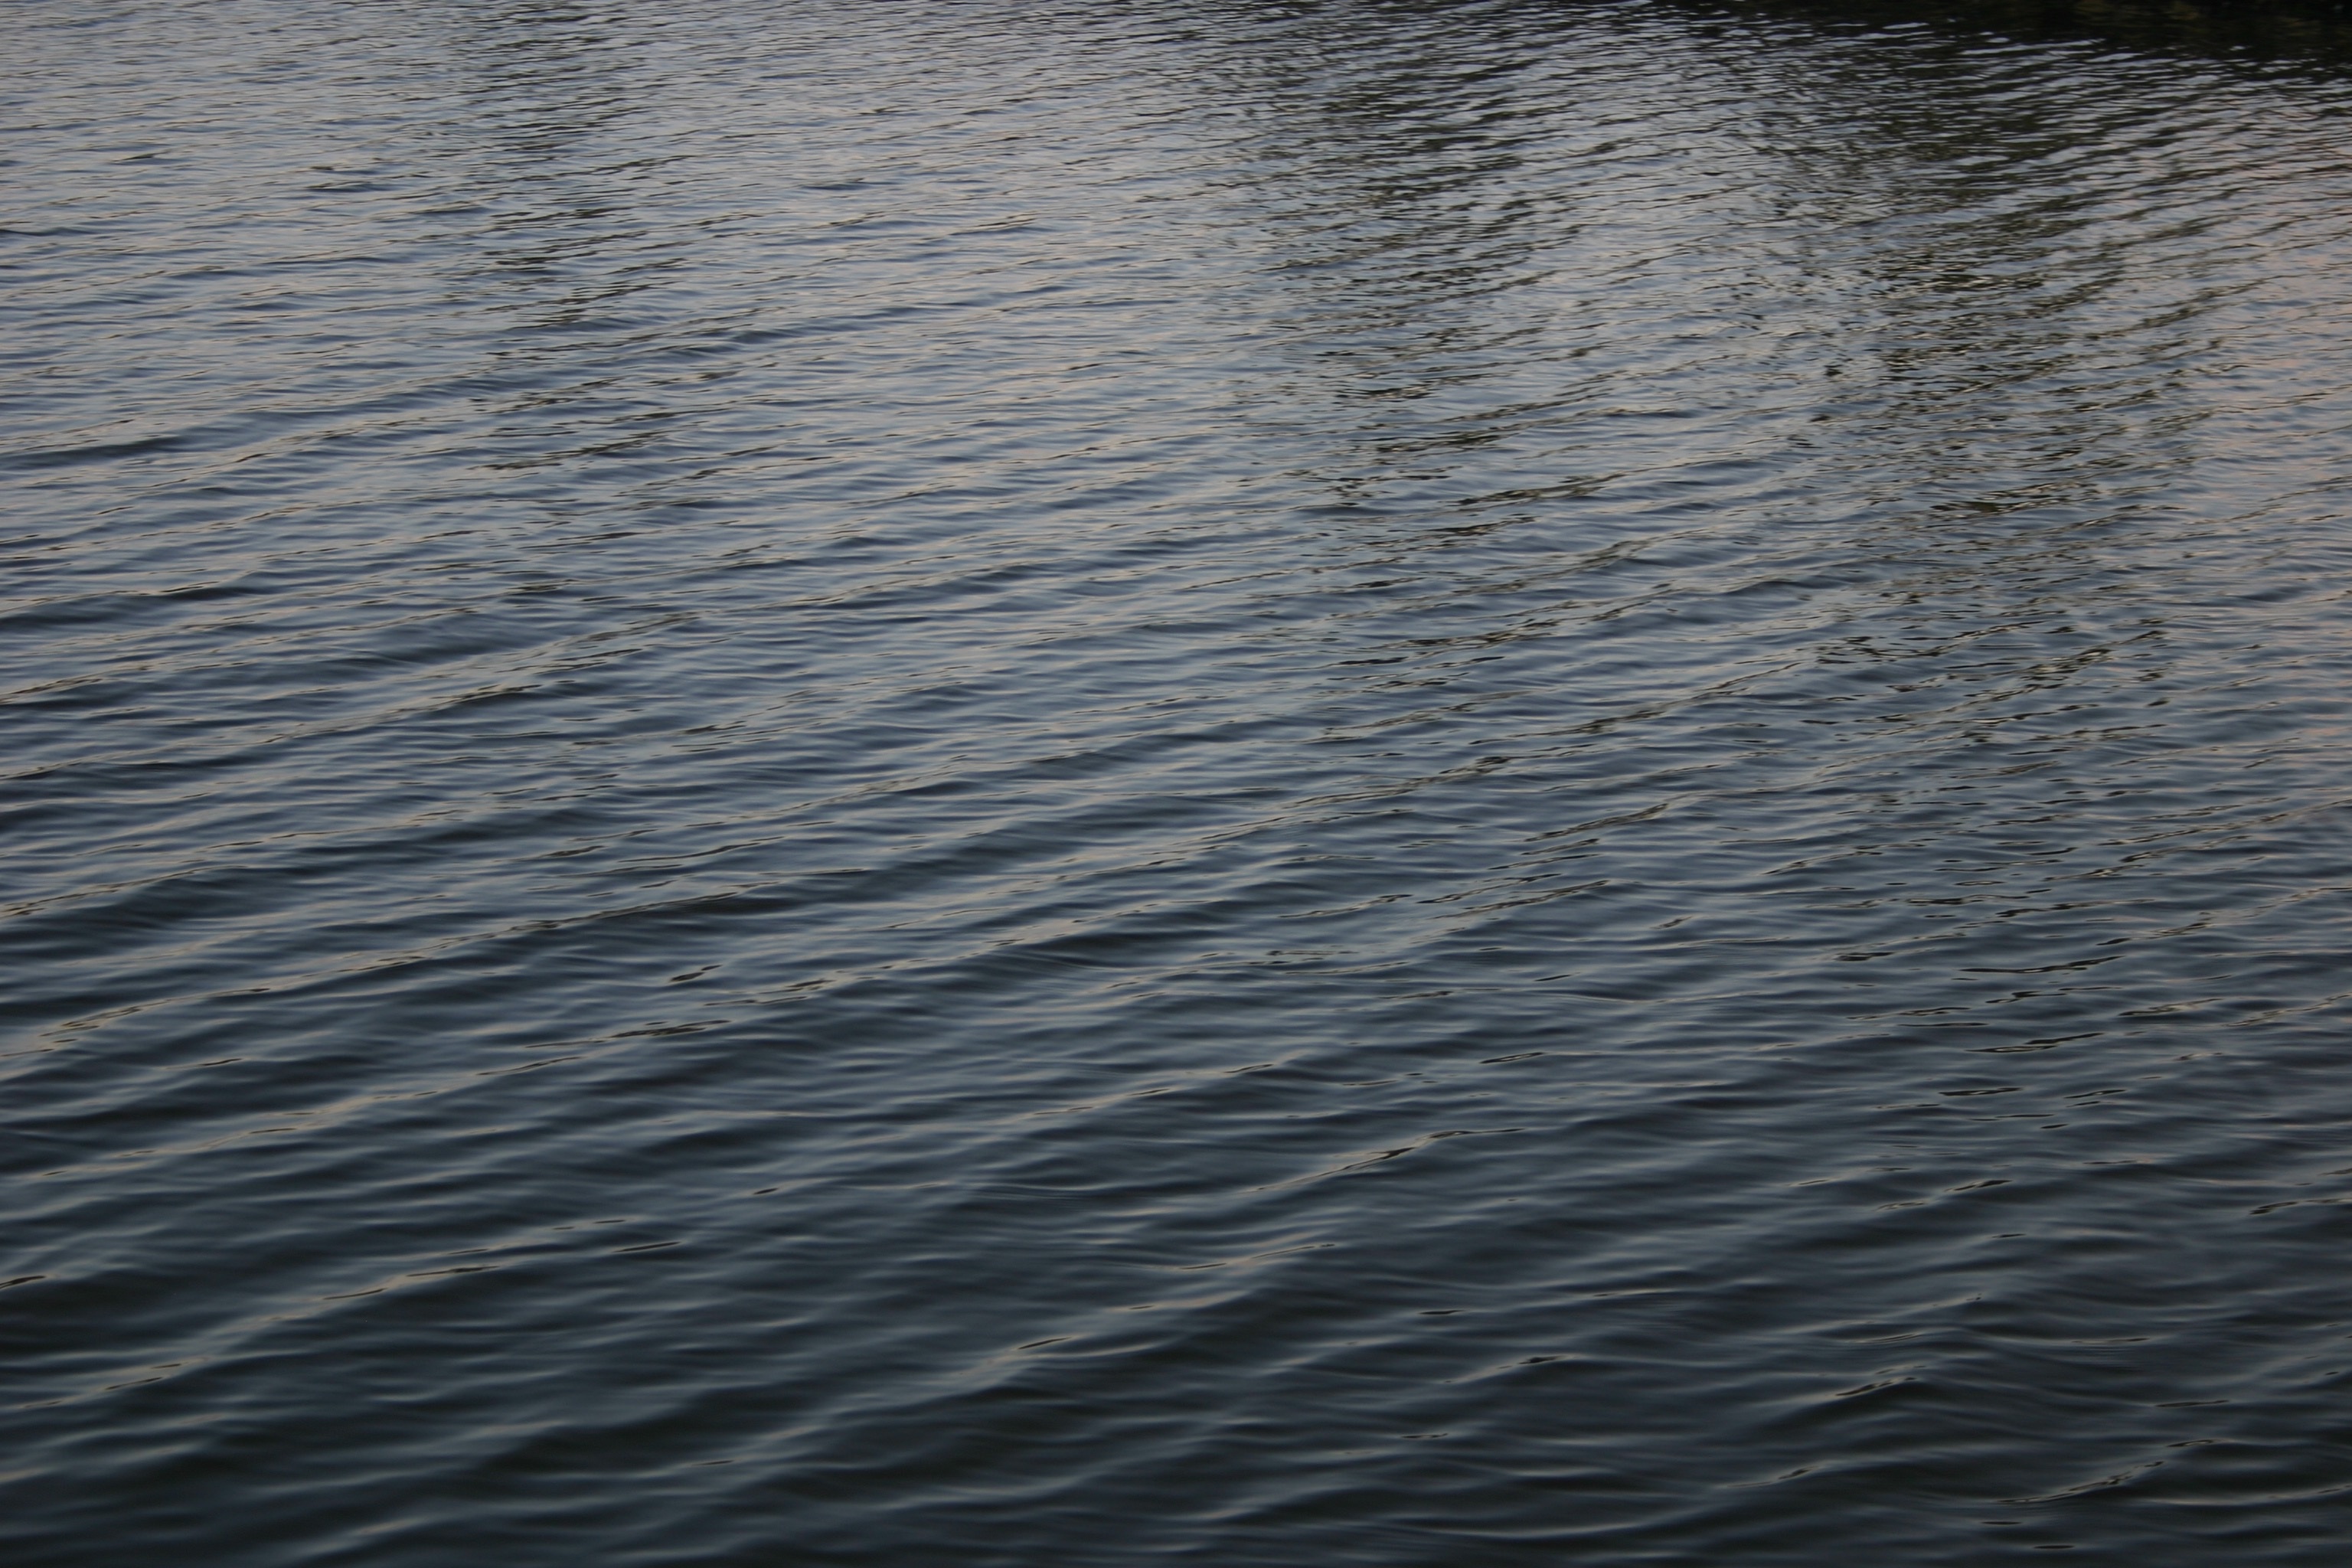
sea, water, ocean, horizon, sunlight, wave, reflection, atmospheric phenomenon, wind wave